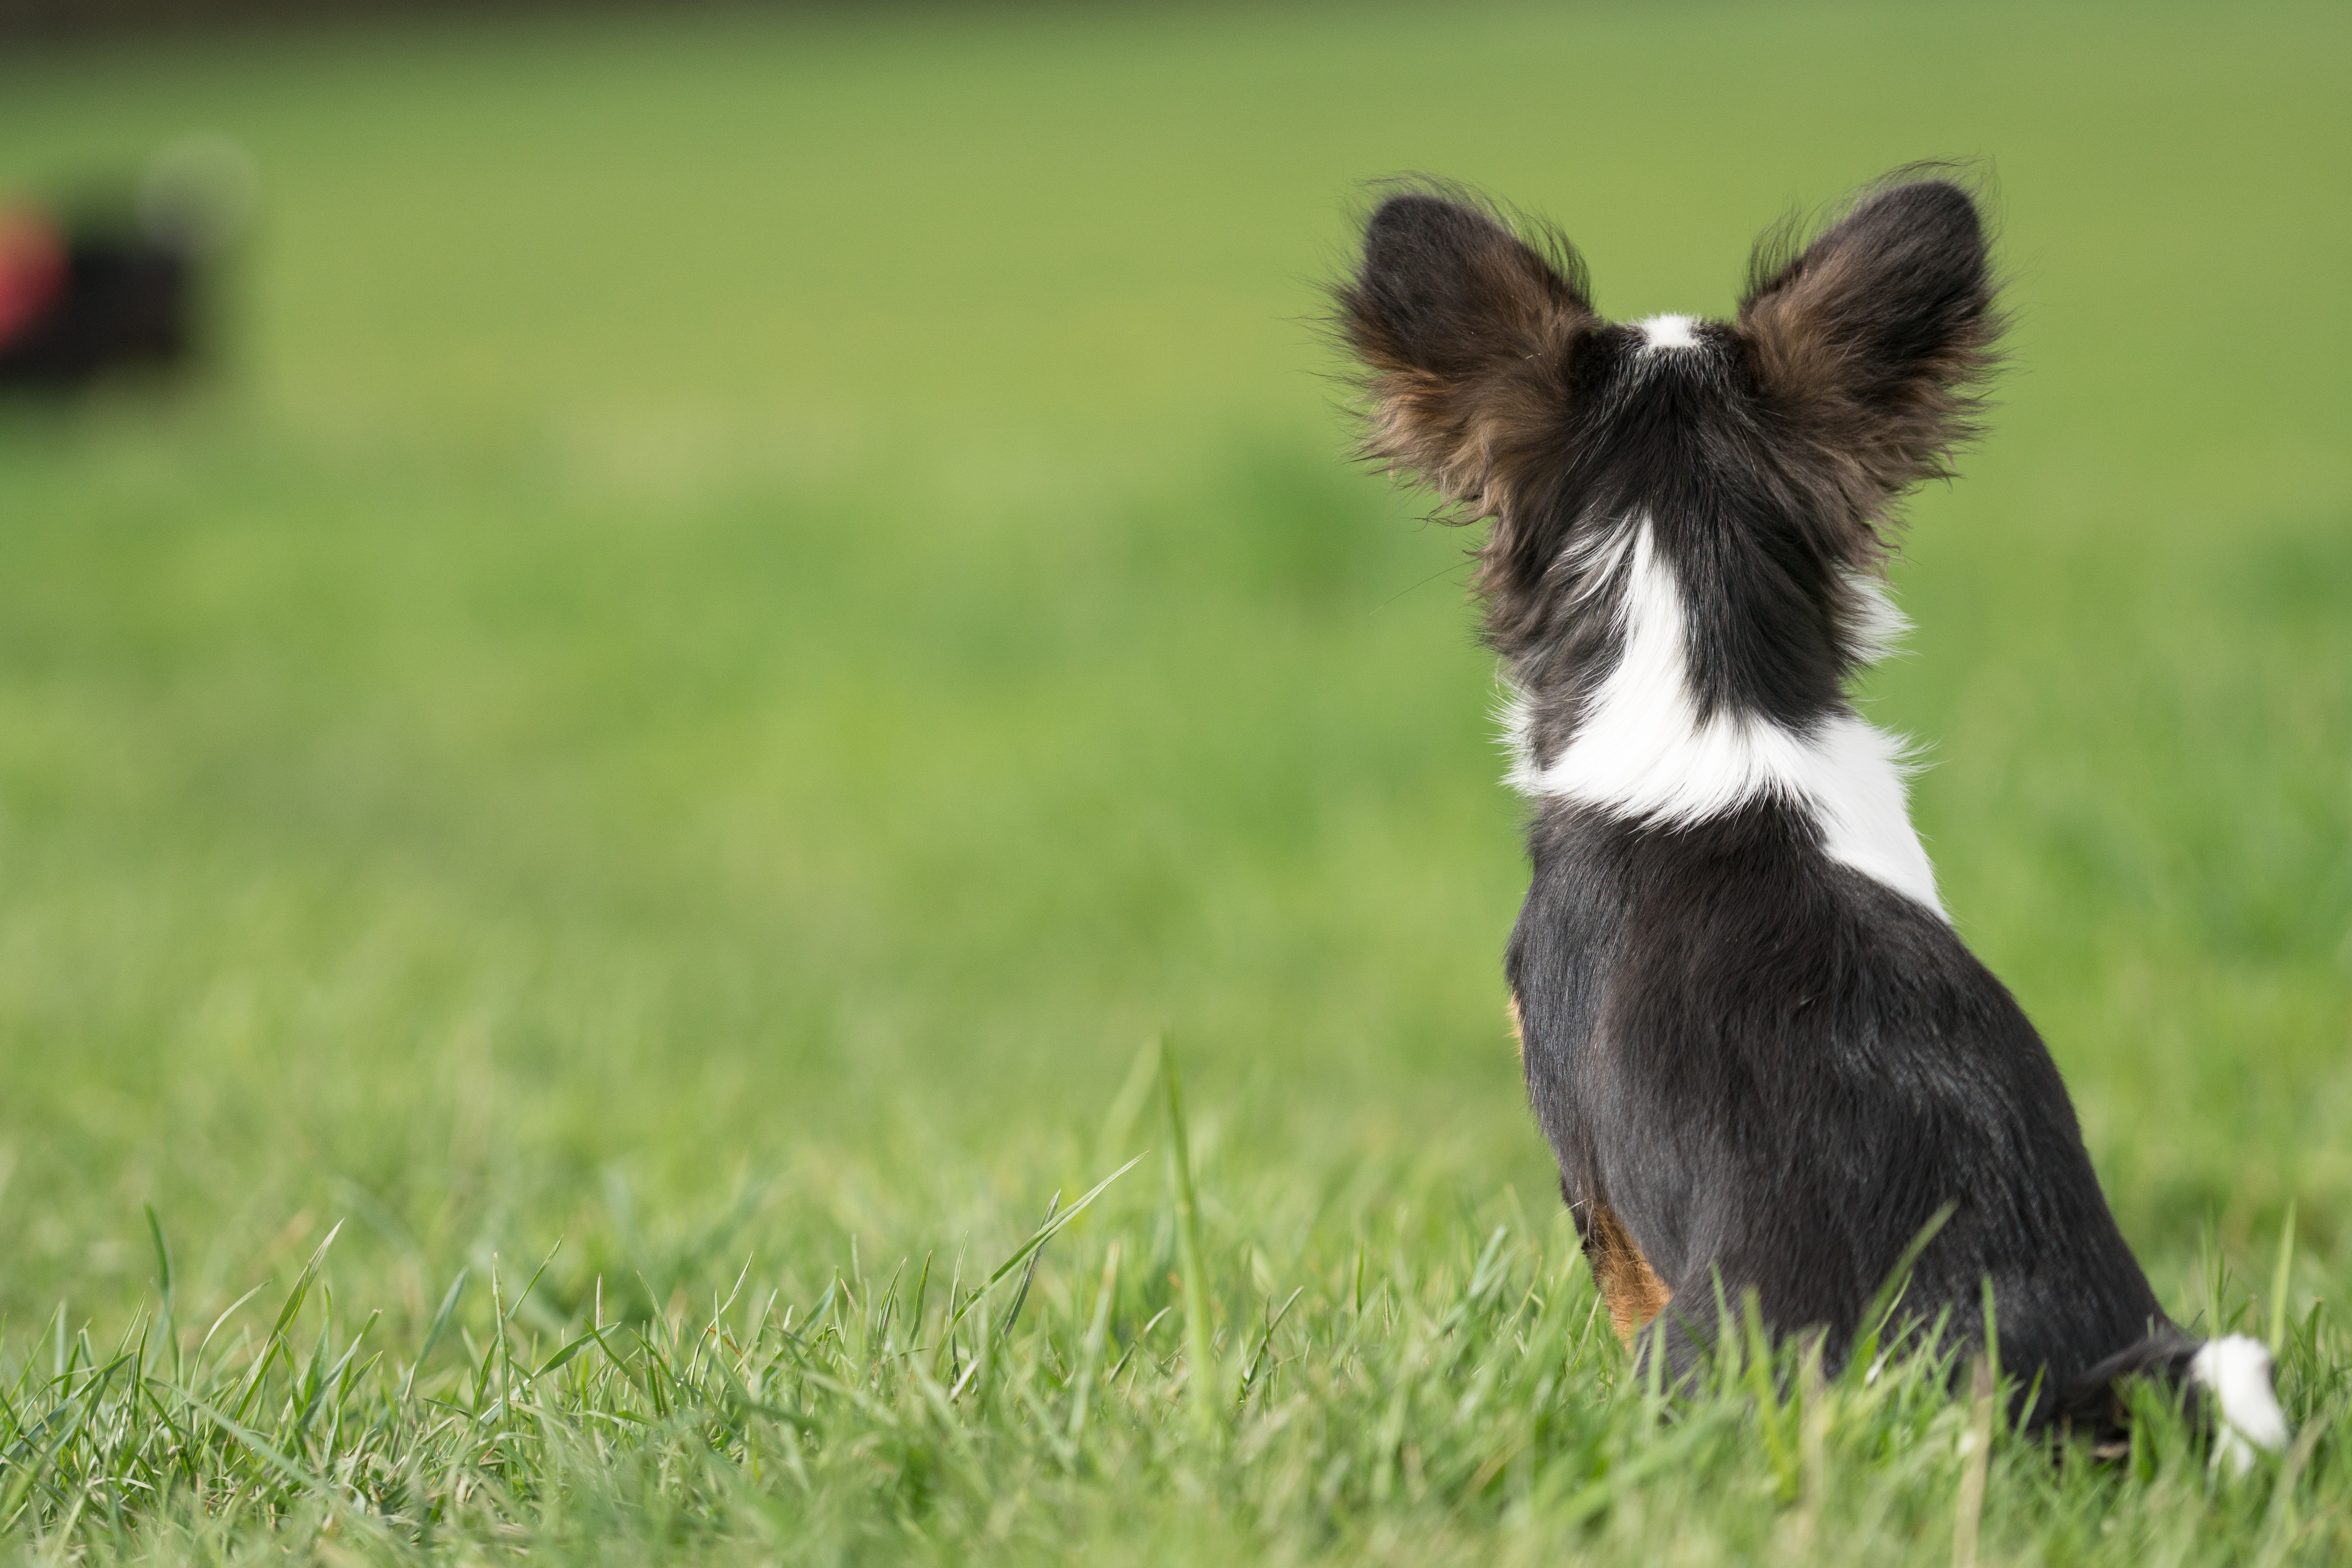
watch, grass, meadow, dog, pet, fur, portrait, fluffy, mammal, furry, ears, head, vertebrate, observation, curious, attention, animal world, dog breed, wildlife photography, terrier, animal portrait, small dog, from the rear, chiwawa, head from behind, dog like mammal